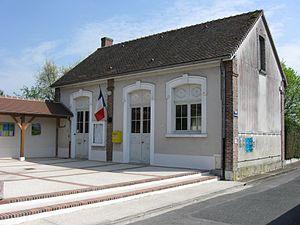
Mairie de Gravon. (Seine-et-Marne, région Île-de-France).
Gravon est une commune française située dans le département de Seine-et-Marne en région Île-de-France.